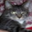
Label: cat